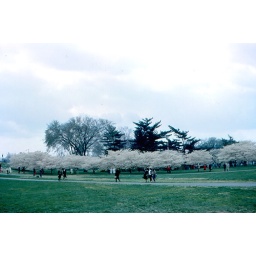
Some of the Japanese cherry trees around the Tidal Basin in Washington. They do not bear fruit.